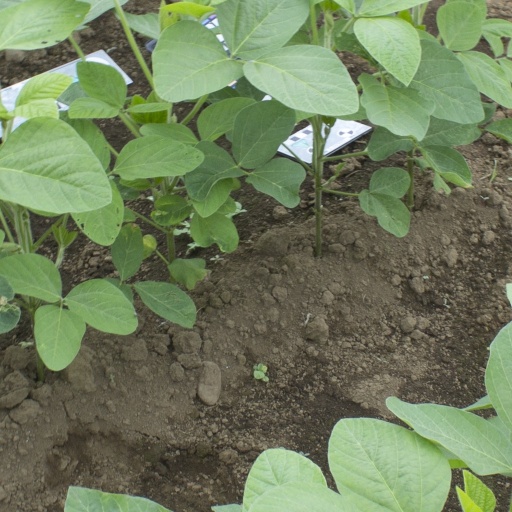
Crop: soybean